Joy of Living

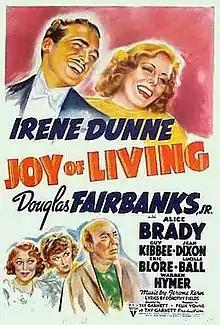

Joy of Living is a 1938 American musical comedy film directed by Tay Garnett and starring Irene Dunne and Douglas Fairbanks Jr. with supporting performances from Alice Brady, Guy Kibbee, Jean Dixon, Eric Blore and Lucille Ball. It features the hit song "You Couldn't Be Cuter," written by Jerome Kern and Dorothy Fields.